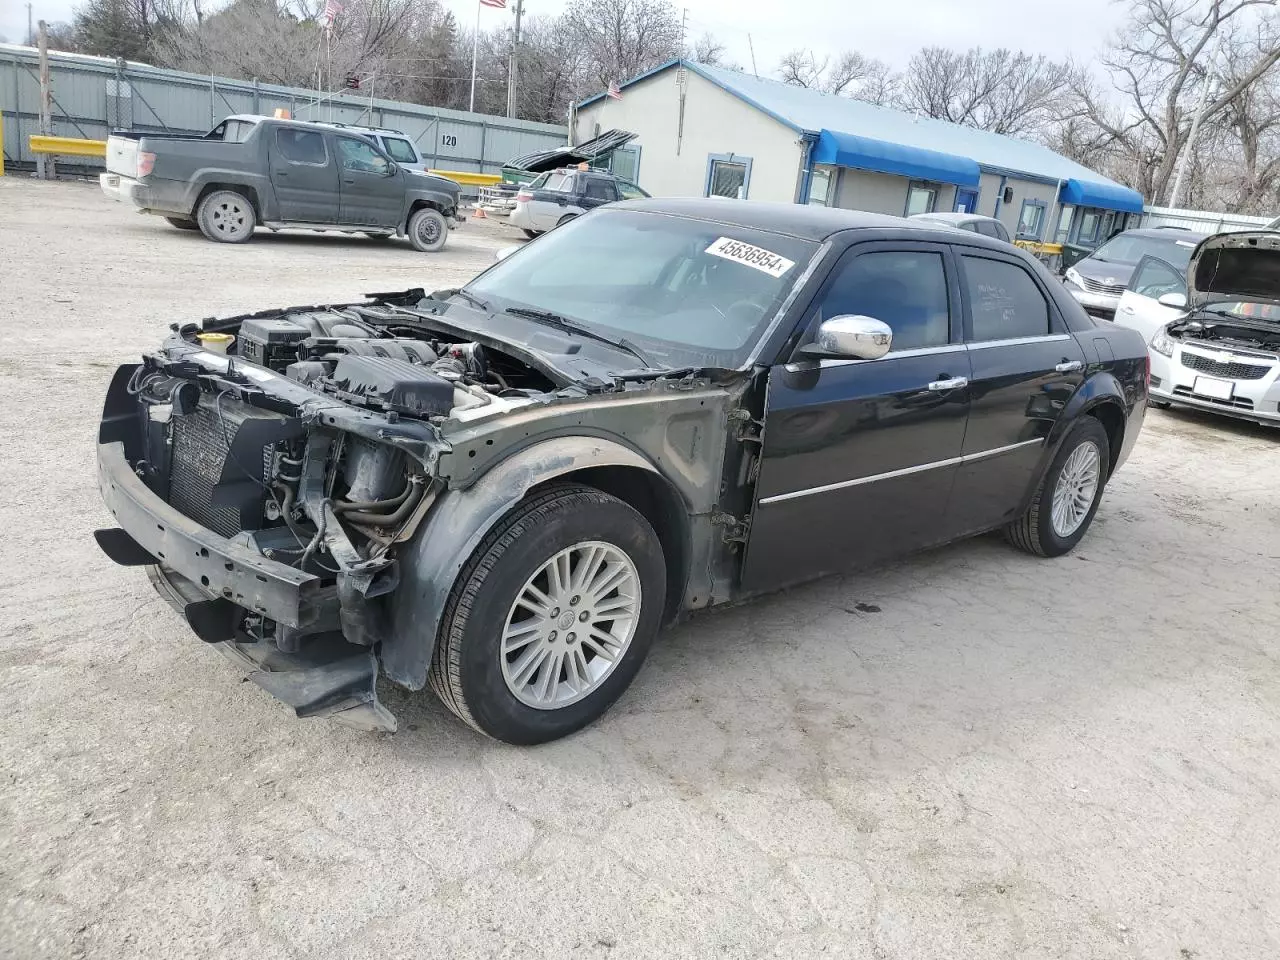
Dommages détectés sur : plaque d'immatriculation avant, pare-choc avant, feu avant droit, feu avant gauche, capot, aile avant gauche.
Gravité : majeur